Strained silicon

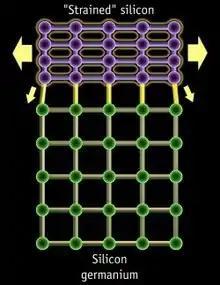
Strained silicon

Strained silicon is a layer of silicon in which the silicon atoms are stretched beyond their normal interatomic distance. This can be accomplished by putting the layer of silicon over a substrate of silicon–germanium. As the atoms in the silicon layer align with the atoms of the underlying silicon germanium layer (which are arranged a little further apart, with respect to those of a bulk silicon crystal), the links between the silicon atoms become stretched, thereby leading to strained silicon. Moving these silicon atoms further apart reduces the atomic forces that interfere with the movement of electrons through the transistors and thus improved mobility, resulting in better chip performance and lower energy consumption. These electrons can move 70% faster allowing strained silicon transistors to switch 35% faster.